Gem squash

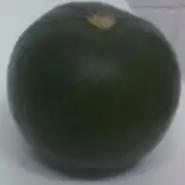

Gem squash ("Cucurbita pepo" var. "pepo") is a variety of summer squash that may have been domesticated from two wild varieties; "Cucurbita texana" found in the southern and central United States and "Cucurbita fraterna" found in Mexico. It bears notable similarities to Tatume squash or Calabacita, a "Cucurbita pepo" variety widely grown in Mexico and parts of Texas with a similar vining or climbing and fruiting habit The dark green spherical fruit, when fully ripe, is about the size of a tennis ball. The young fruit is often harvested before it is fully ripe when it has a more delicate texture and flavor.